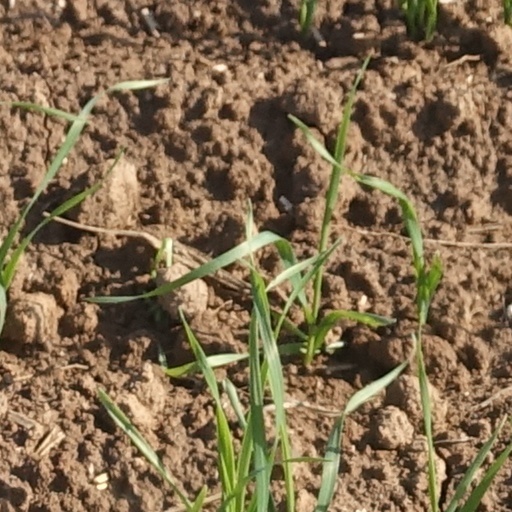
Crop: wheat